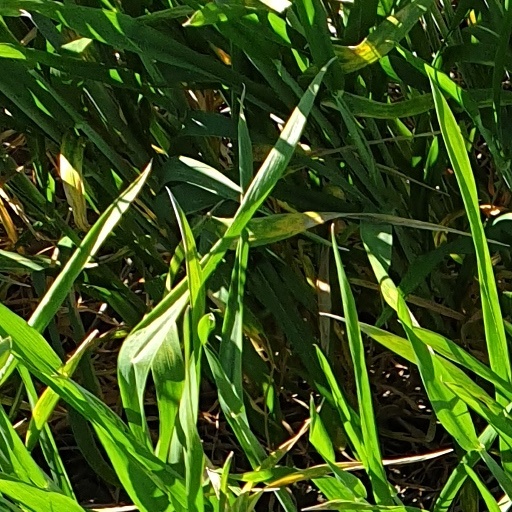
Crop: wheat